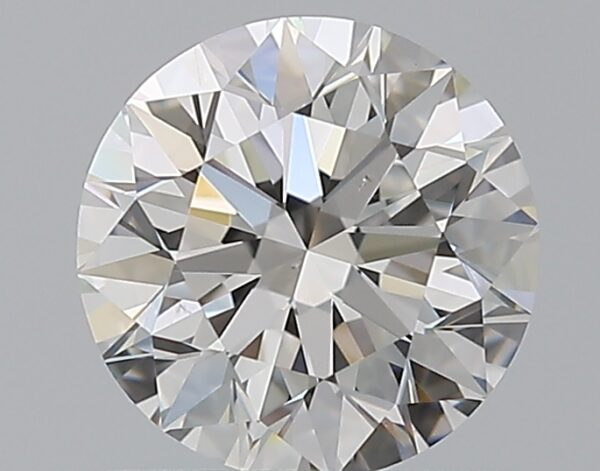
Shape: round
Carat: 1.01
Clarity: VS2
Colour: F
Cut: EX
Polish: EX
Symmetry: EX
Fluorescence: N
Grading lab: GIA
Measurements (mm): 6.35 x 6.39 x 4